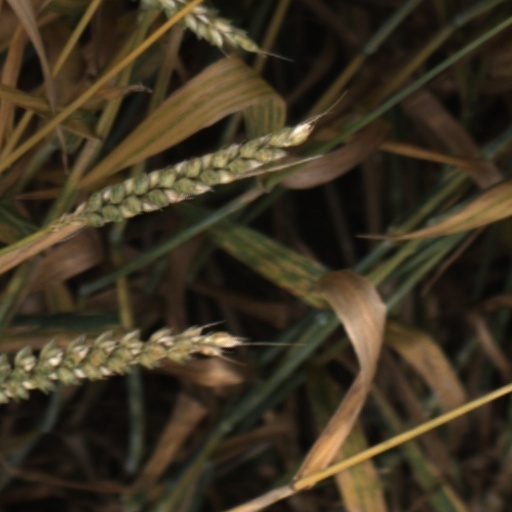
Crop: wheat